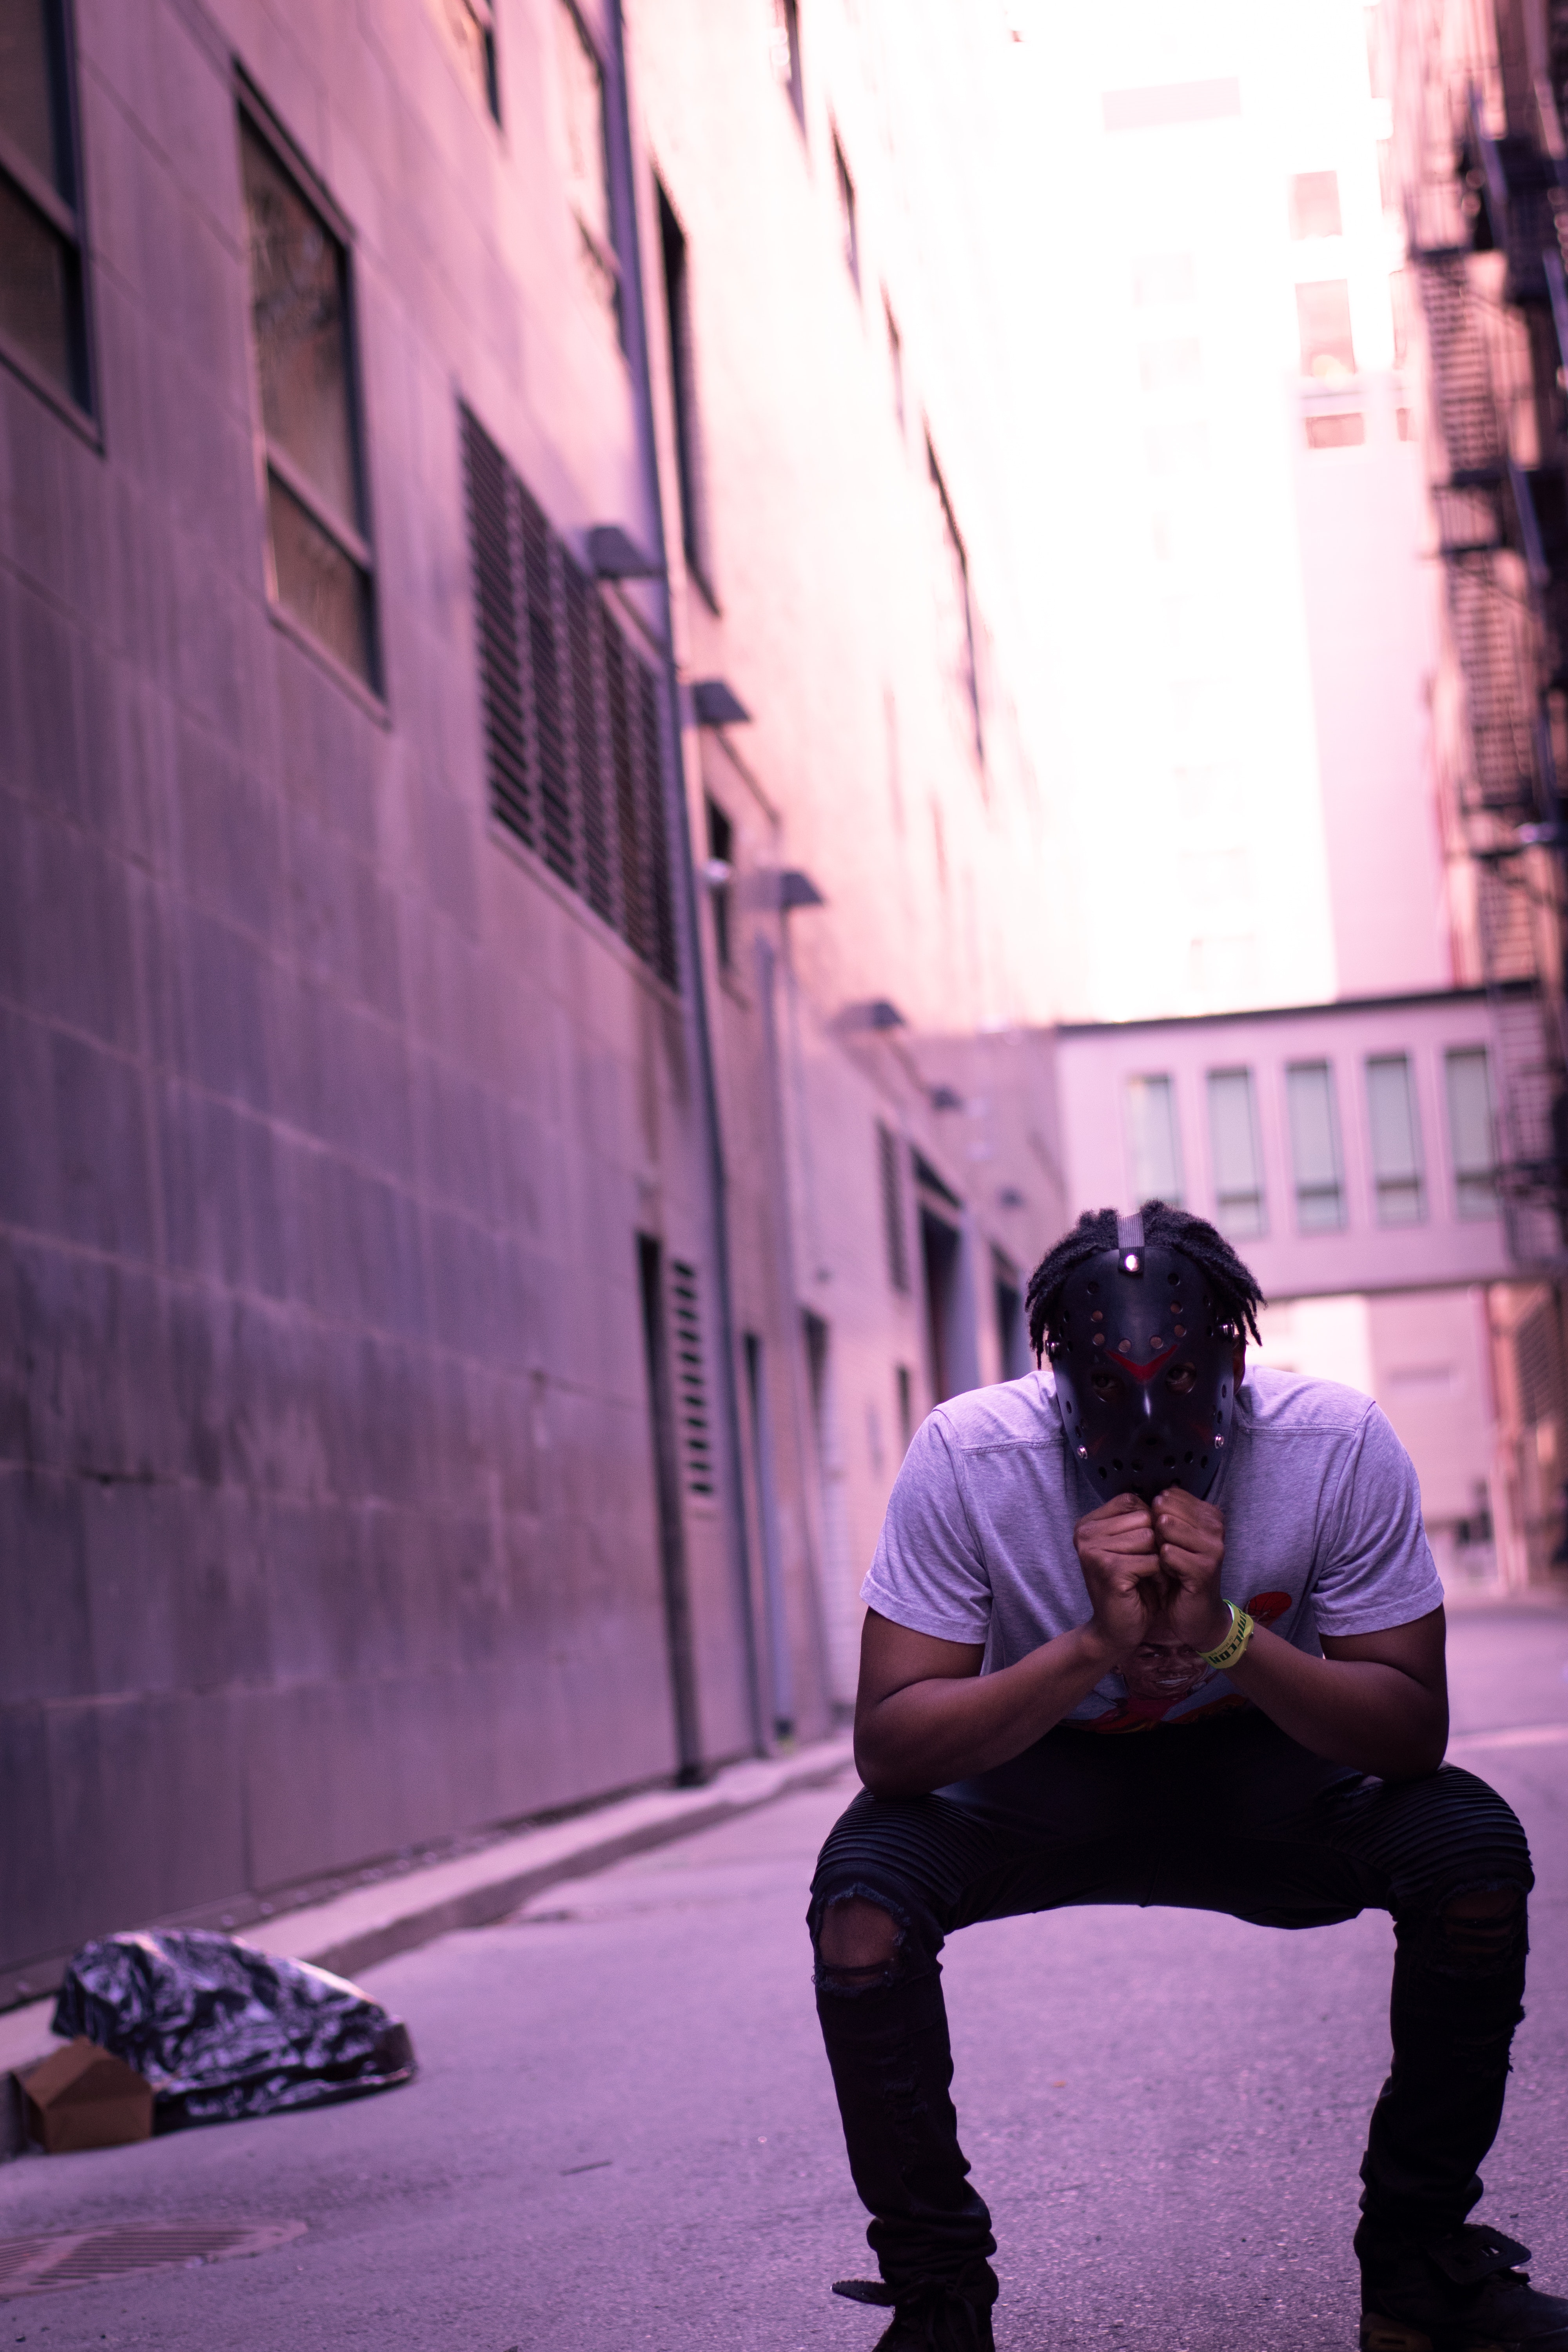
photograph, man, purple, infrastructure, light, photography, male, wall, snapshot, standing, street, road, girl, cool, human, fun, car, window